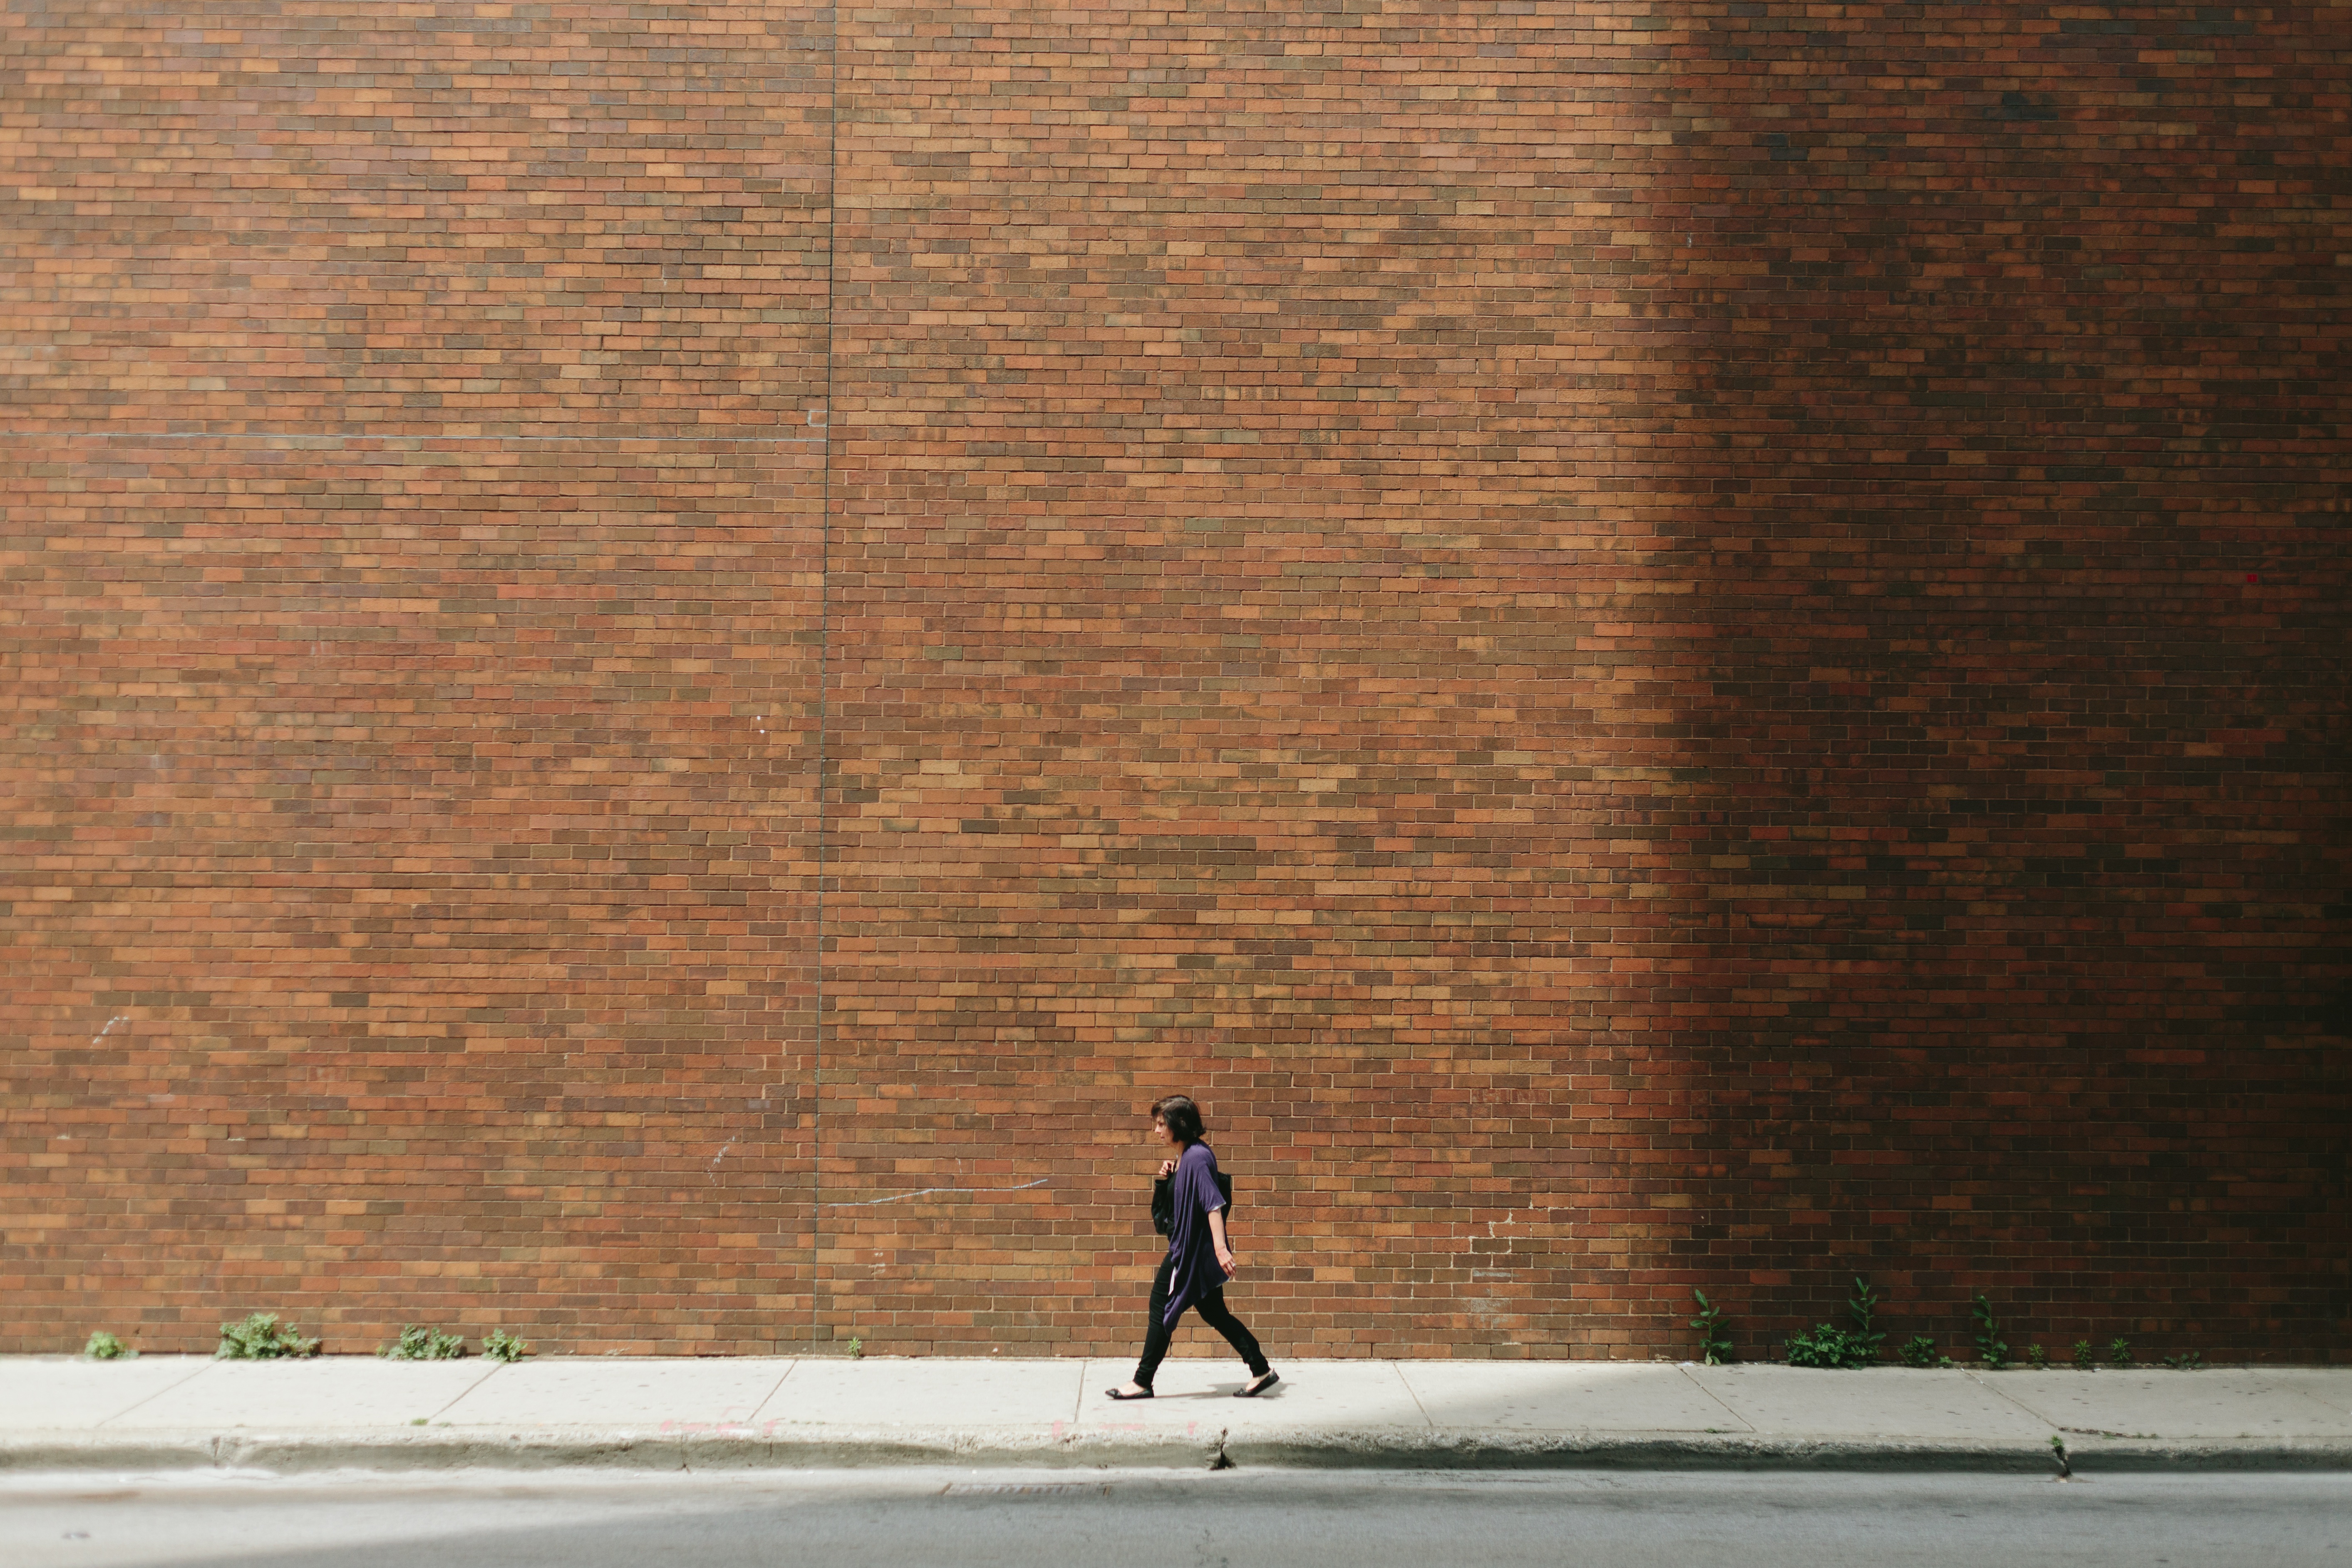
walking, person, wood, girl, woman, street, wall, pavement, red, color, brick wall